Action Park

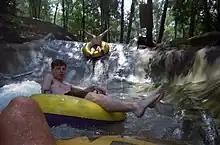
Mini-slide built into the side of a mountain

In 1976, Eugene Mulvihill and his company, Great American Recreation (GAR), the owners of the recently combined Vernon Valley/Great Gorge ski area in Vernon Township, New Jersey, wanted to make money during the summer off-season. Following the example of other ski areas, they opened a alpine slide down one of the steep ski trails. For the summer of 1978, Mulvihill added two water slides and a go-kart track, and named the collection of rides the "Vernon Valley Summer Park". Action Park was formally opened on July 4 of that year, with two opening-day promotions: a Dolly Parton look-alike contest and a tobacco juice-spitting contest.